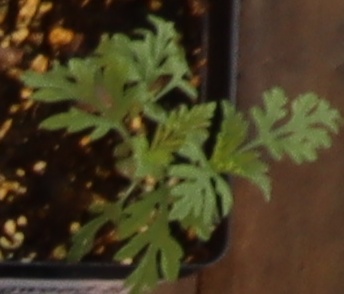
Label: Ragweed